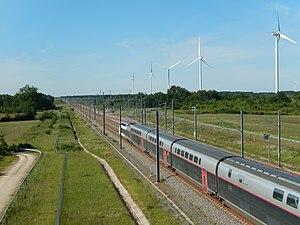
La ligne ferroviaire à grande vitesse Sud-Europe-Atlantique, à hauteur de Pliboux, dans les Deux-Sèvres. Un TGV en direction de Paris est visible sur l'image.